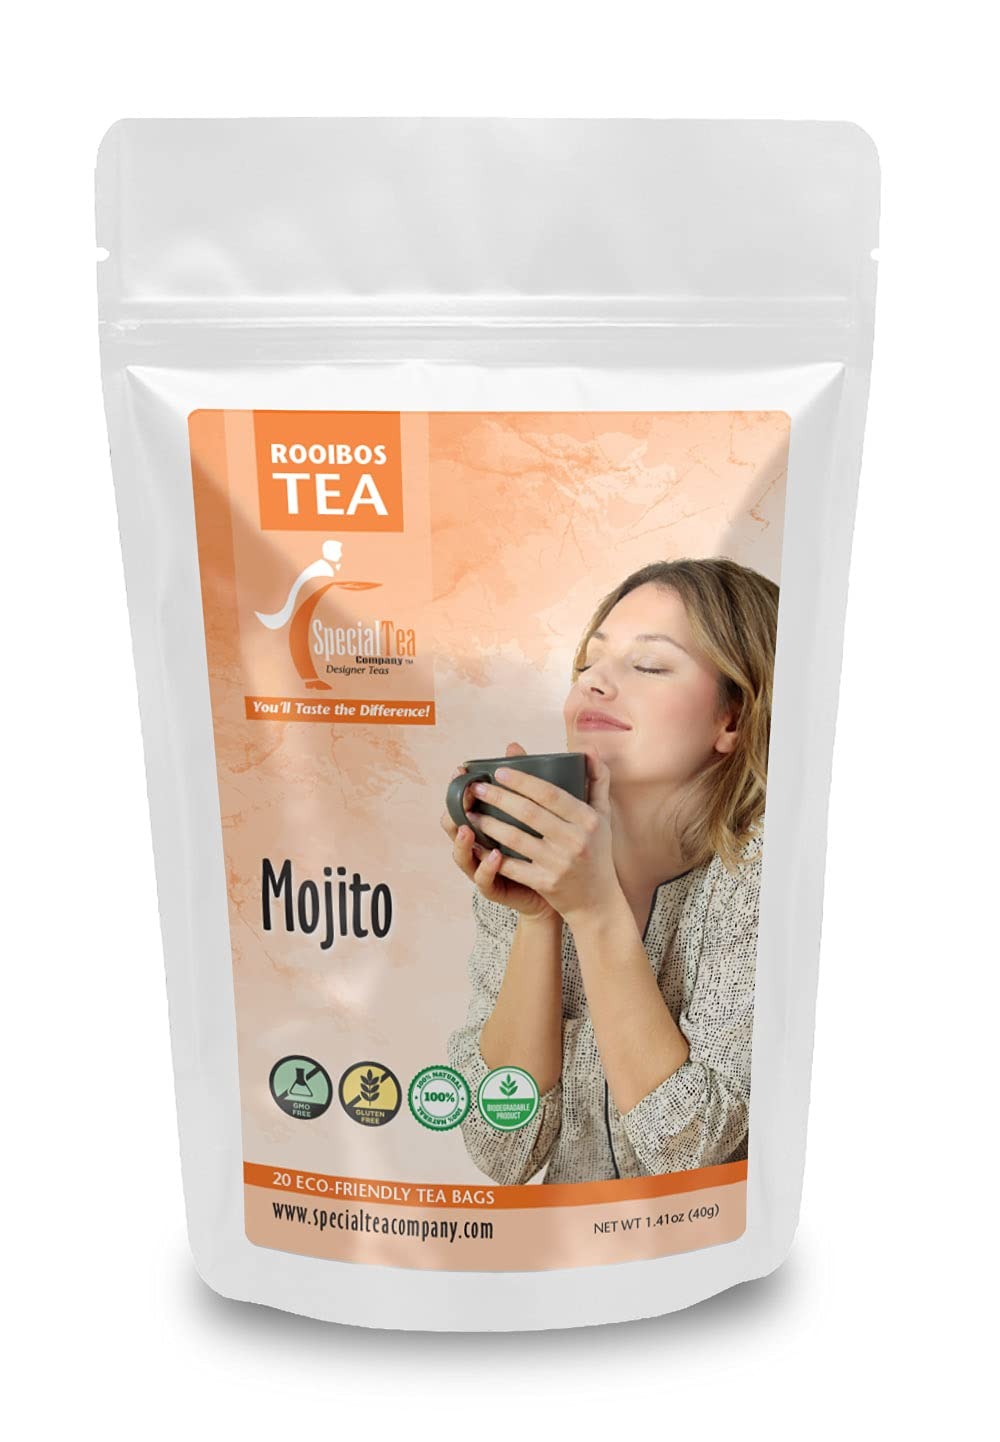
Item Name: SpecialTea Company Mojito Rooibos Tea - 20 Tea Bags
Bullet Point 1: ROOIBOS TEA: Rooibos is a caffeine free alternative tea which offers similar health benefits to tea without the caffeine. Rooibos teas come from the Cedarburg area of the Western Cape of South Africa.
Bullet Point 2: EARTHY FLAVOR: Green Rooibos has an earthly fresh character similar to pan fired green teas. Red rooibos has a robust mineral earthy body similar to black tea. Honeybush has as smooth sweet honey like character similar to a dark oolong.
Bullet Point 3: CAFFEINE LEVEL: Rooibos tea does not contain caffeine and has low tannin levels compared to black tea or green tea. Rooibos contains is packed full of polyphenols similar to tea.
Bullet Point 4: REAL LOOSE LEAF TEA IN BAGS: Loose leaf tea is a healthier purer way to drink tea, we gently breakup our loose leaf teas for use in eco-friendly tea bags to help retain full flavor.
Bullet Point 5: PREMIUM LOOSE LEAF TEA: Premium tea leaves have all their essential oils intact, so the flavor, quality and health benefits are maintained. Individually hand packed in the USA in a resealable pouch to retain freshness.
Product Description: <p>Coconut rum taste with coconut, mint and lemon peel.</p><p>Ingredients: Red rooibos, black tea, spearmint, lemon peel, sweetened coconut (macaroon coconut, sugar, water, propylene glycol, salt, microcrystalline cellulose), coconut (coconut (contains sodium metabisulfite, retains coconut whiteness), pineapple (pineapple, sugar), natural and artificial flavor. CONTAINS: TREE NUT (MACAROON COCONUT, COCONUT).</p>
Value: 20.0
Unit: Count

Price: 16.54